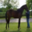
Label: horse